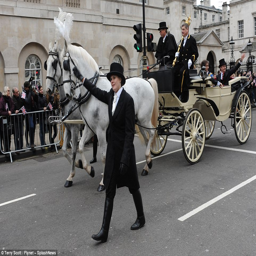
the horse is pictured making its way along the parade route